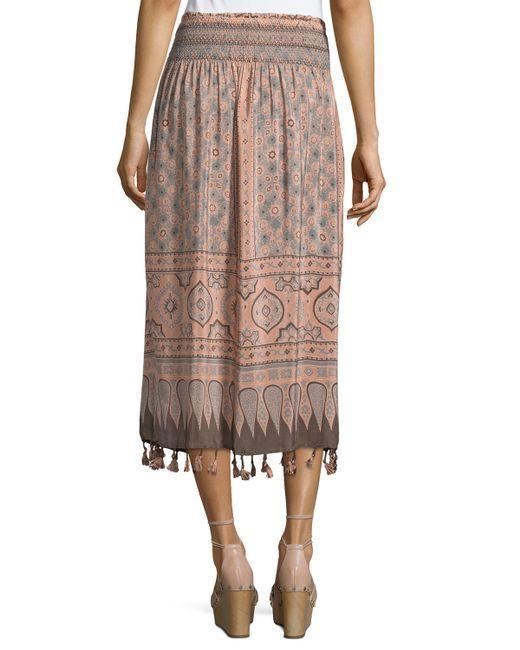
Damen High Waist Bauch Chiffonrock mit breitem Gummizug und grünbraunen Druckdetails, nackte Keilschuhe